Answer in natural language. Considering the relative positions, is gray chair with metal handles (marked C) above or below brown square dining table (marked B)? Choose between the following options: above or below
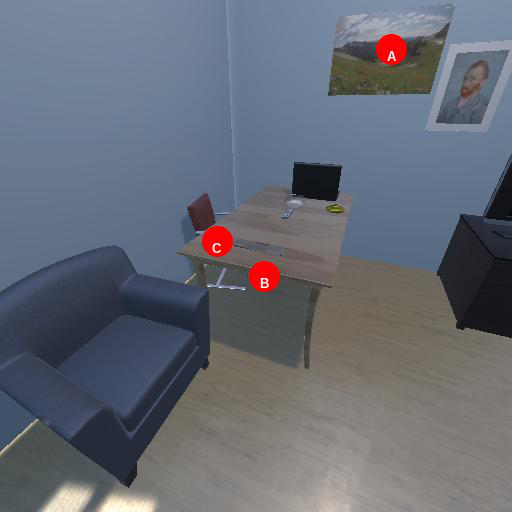
<answer>above</answer>